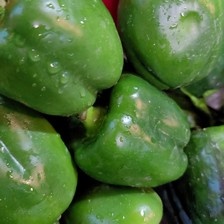
Label: capsicum